United Church of Huntington

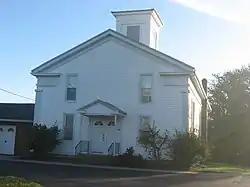
Facade and south of church in 2013

United Church of Huntington is a historic church in Wellington, Ohio.